Hereditary motor and sensory neuropathy

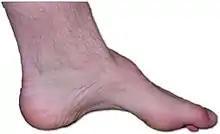
Foot showing features of HMSN: pes cavus and clawing of the toes

Neuropathy disorders usually have onset in childhood or young adulthood. Motor symptoms seem to be more predominant than sensory symptoms. Symptoms of these disorders include: fatigue, pain, lack of balance, lack of feeling, lack of reflexes, and lack of sight and hearing, which result from muscle atrophy. Patients can also have high arched feet, hammer toes, foot drop, foot deformities, and scoliosis. These symptoms are a result of severe muscular weakness and atrophy. In patients with demyelinating neuropathy, symptoms are due to slow nerve conduction velocities; however people with axonal degradation have average-to-normal nerve conduction velocities.